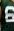
Number: 6